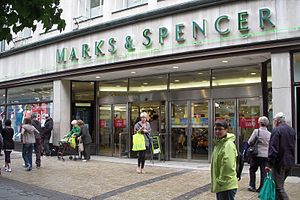
York / Galleri
Marks &amp; Spencer i York, England. Juli 2011.
York er en nordengelsk by med jern-, tekstil- og læderindustri. York har 198.051 indbyggere.